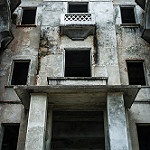
Scene: Outdoor